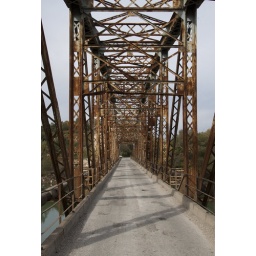
Old steel bridge just south of Capljina over the river Neretva